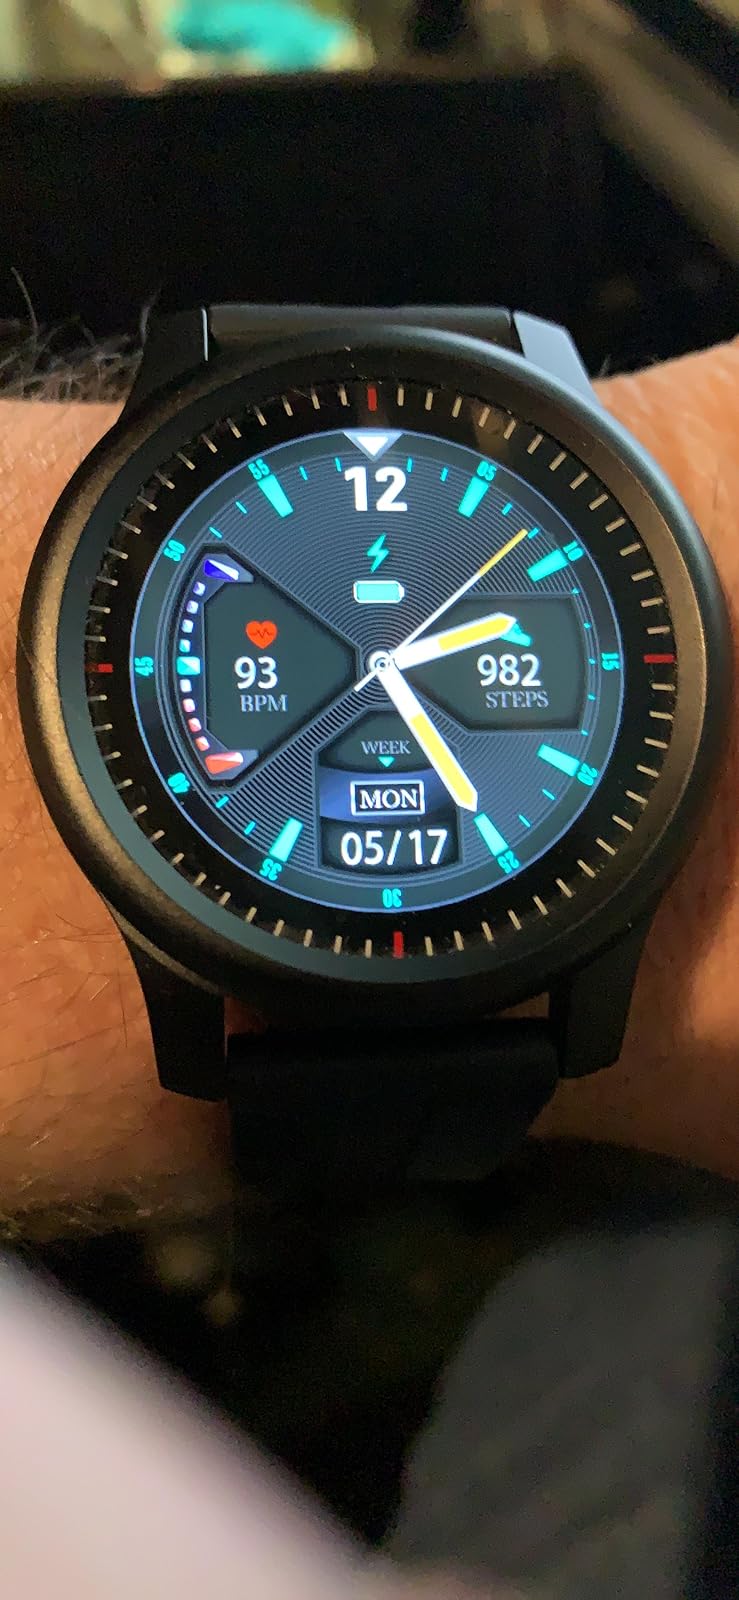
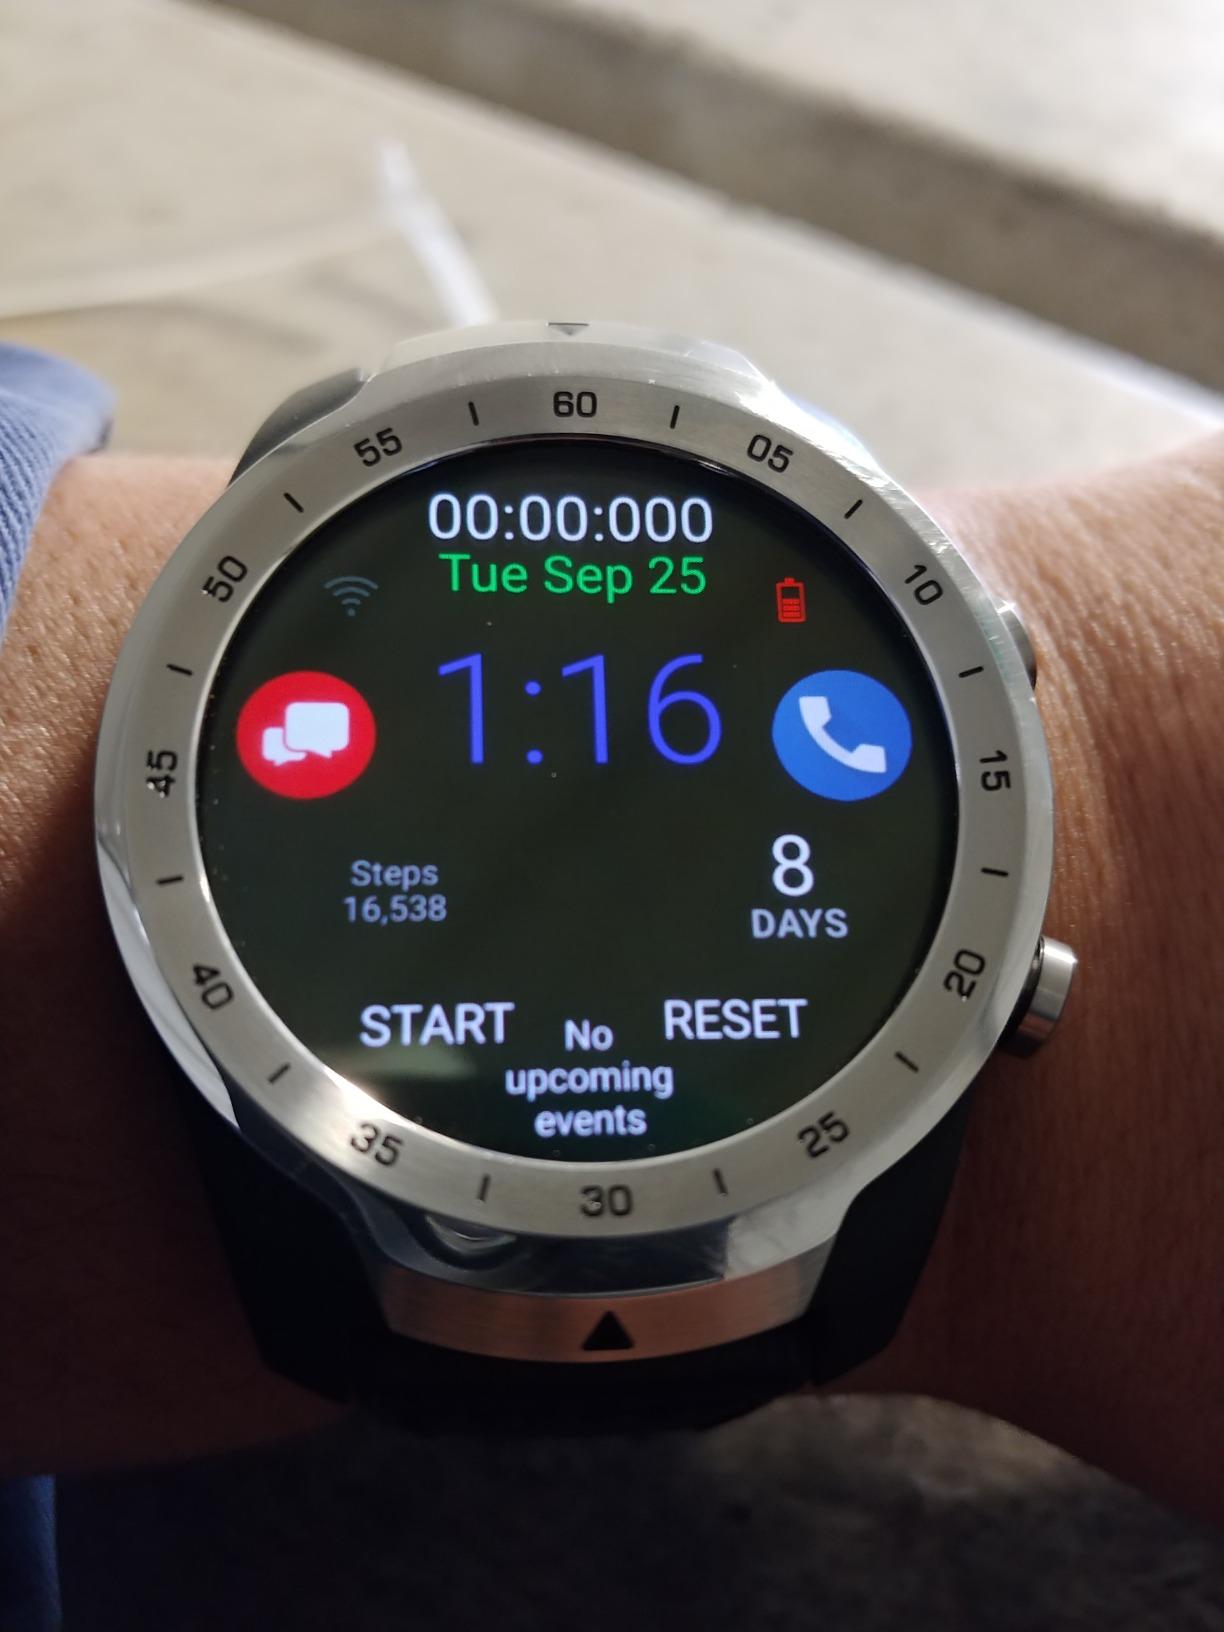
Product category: smartwatch
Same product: no